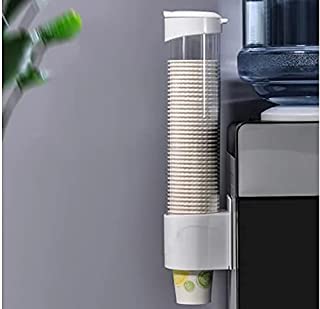
Label: paper